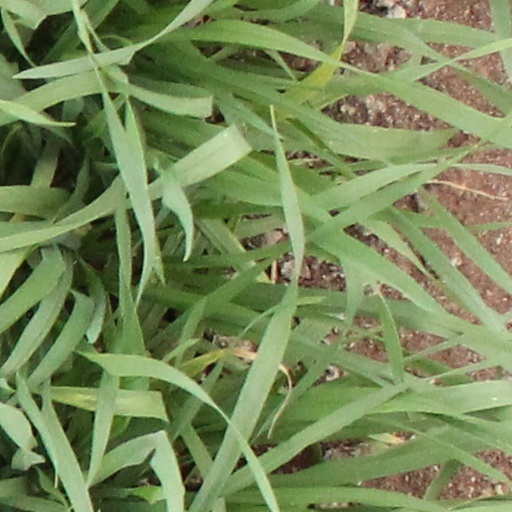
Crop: wheat